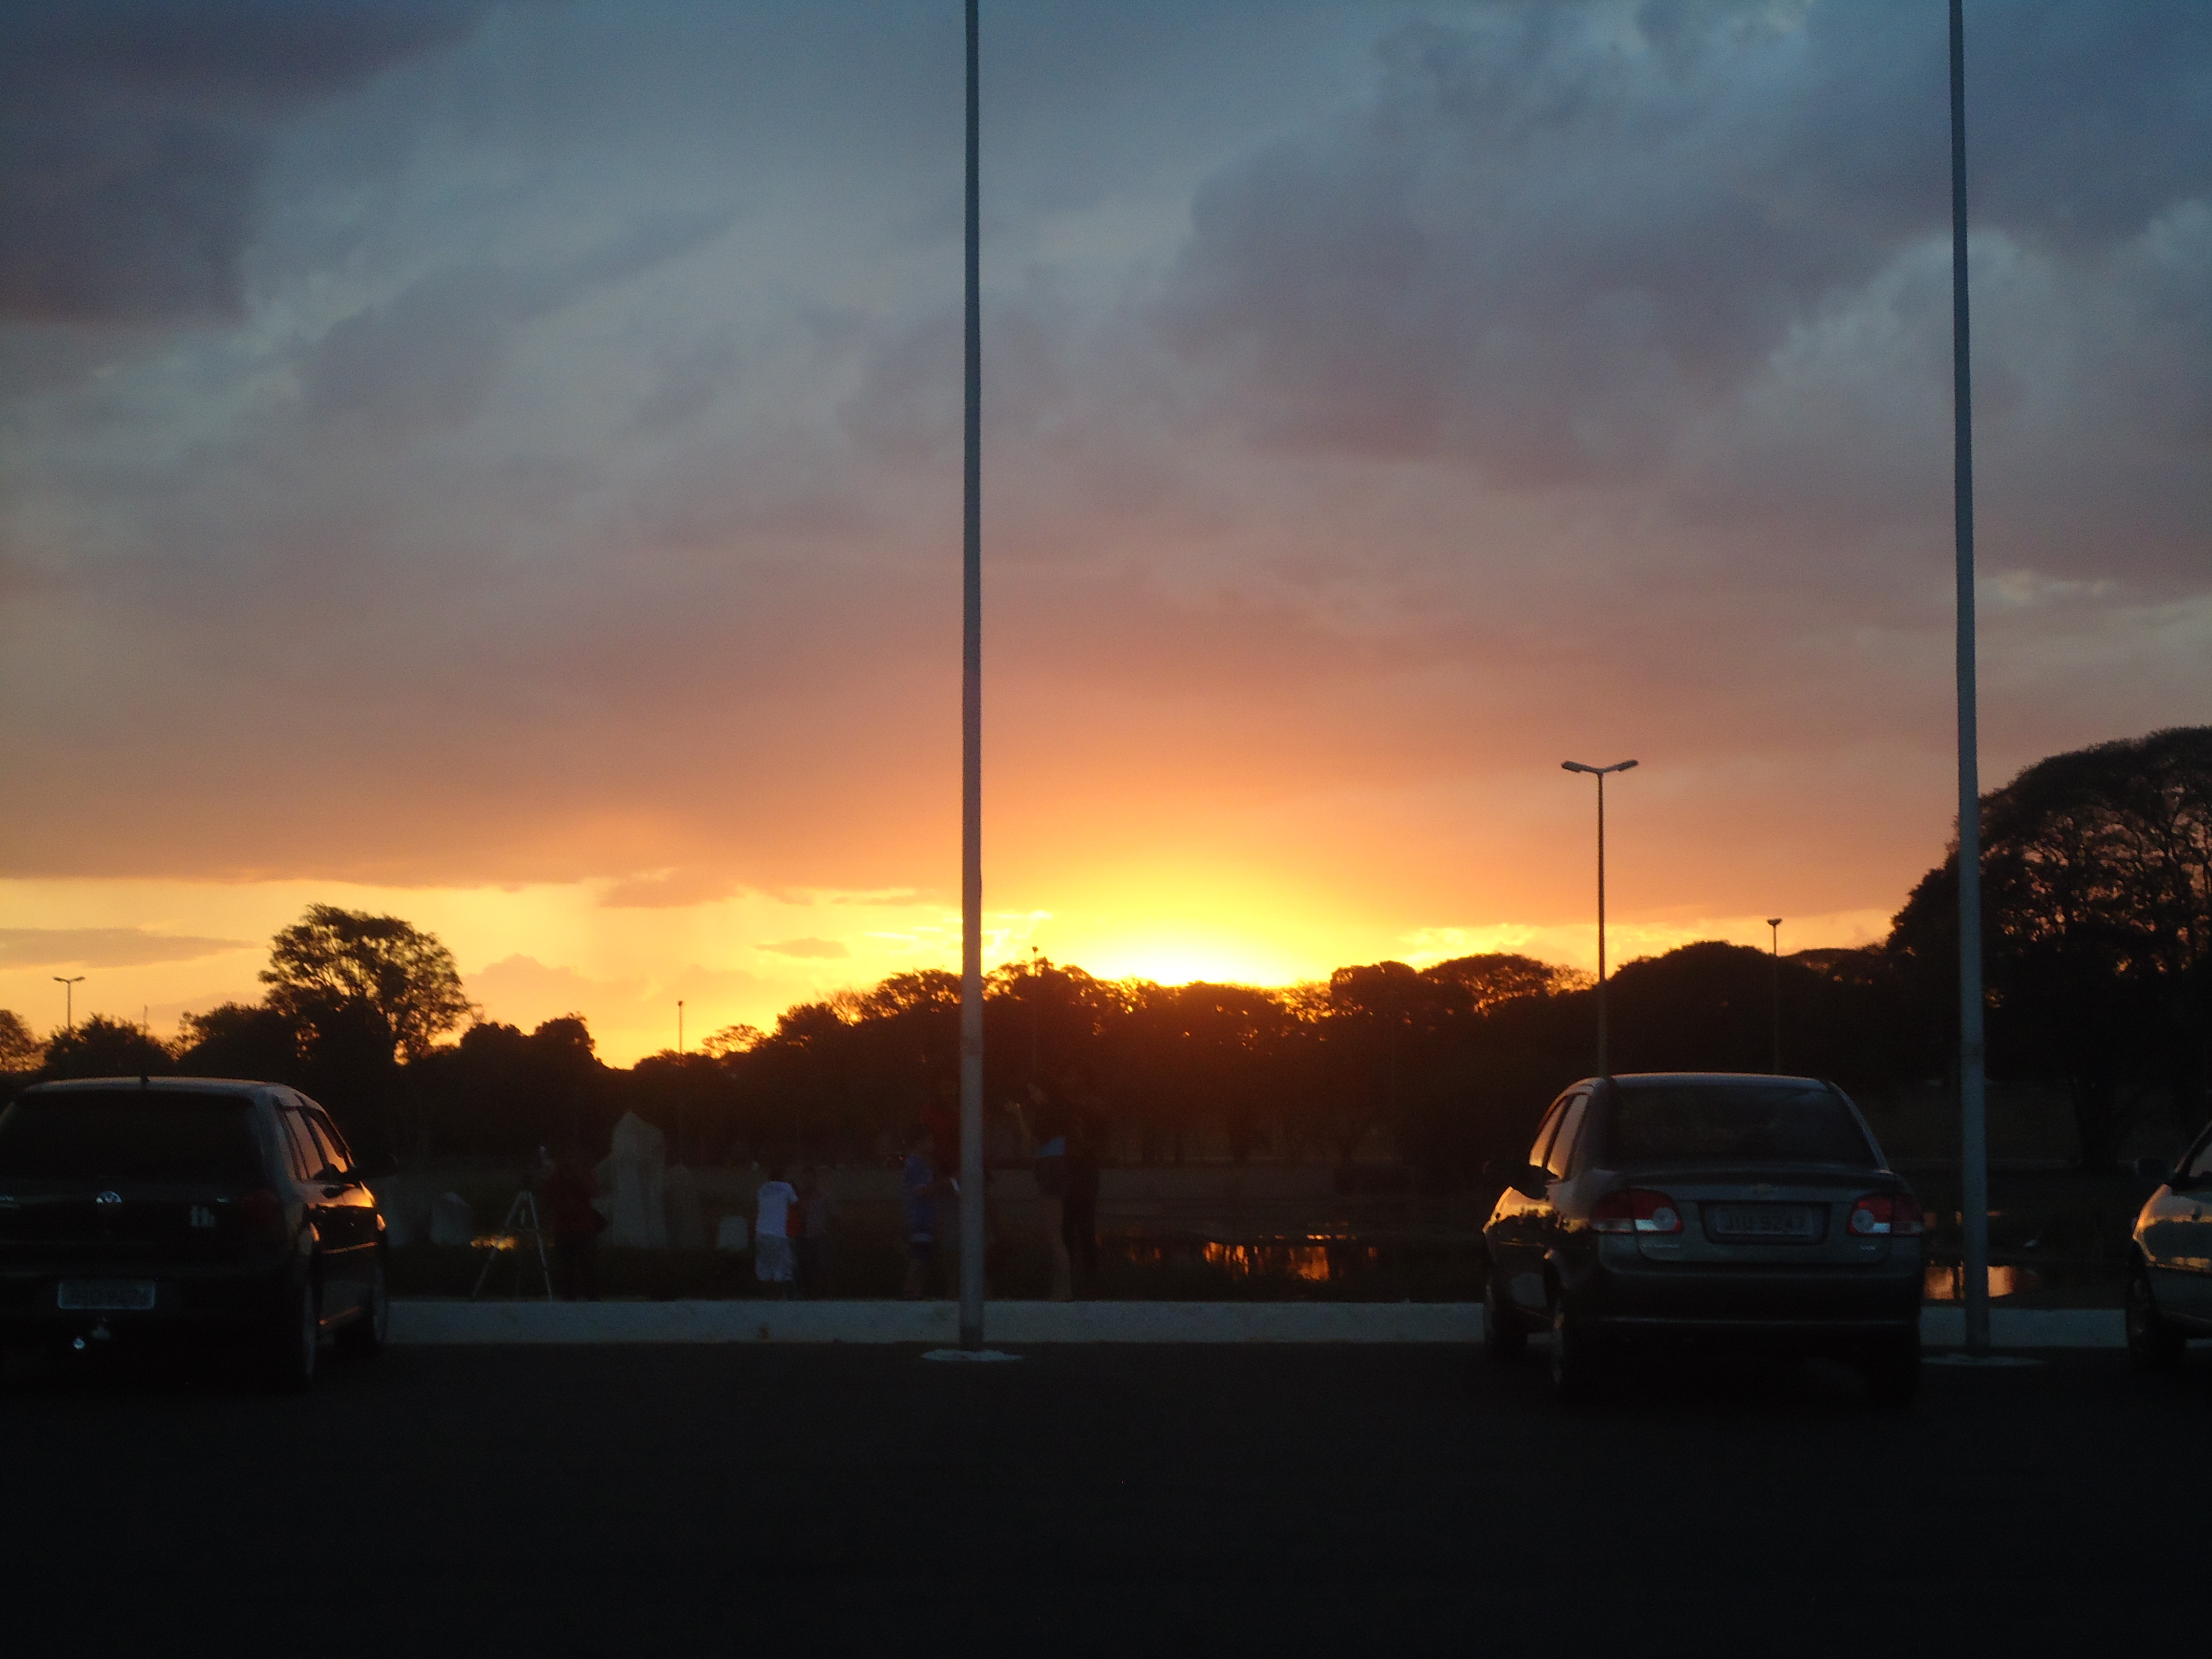
sunset, sky, car, cloud, road, dawn, infrastructure, afterglow, sunrise, dusk, evening, morning, atmosphere, phenomenon, horizon, street light, highway, meteorological phenomenon, sunlight, sun, tree